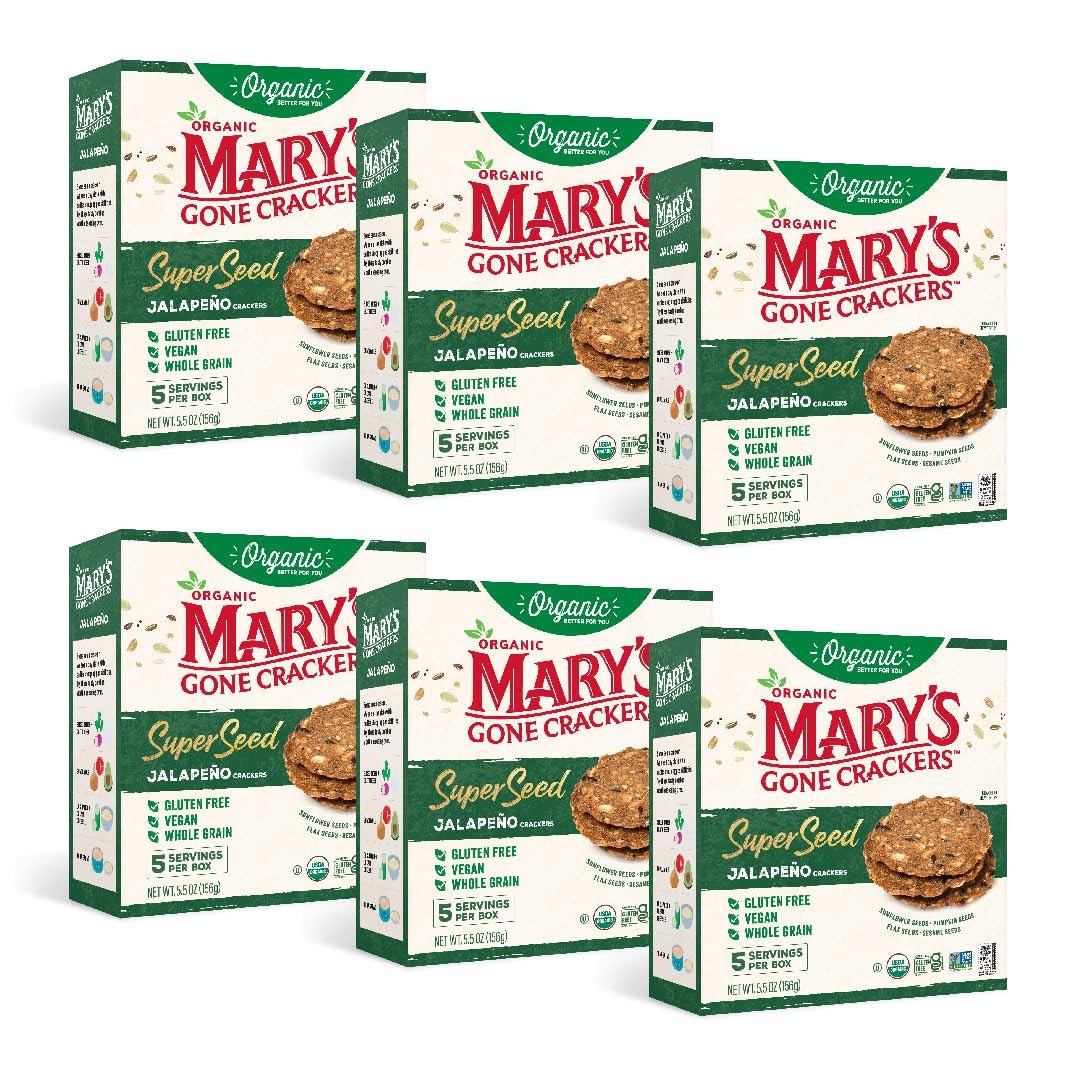
Item Name: Mary's Gone Crackers Organic Super Seed Crackers, Jalapeno - Gluten-Free, NON-GMO, Vegan & Whole Grain, 5.5 Ounce (Pack of 6)
Bullet Point 1: BETTER-FOR-YOU: Certified Organic, Gluten-Free, NON GMO, Vegan, Whole Grain and Kosher: Our crackers meet the highest standards for quality and dietary preferences.
Bullet Point 2: INGREDIENTS: Mary's Gone Crackers products are always made with simple, clean, and organic ingredients
Bullet Point 3: MADE FRESH: Manufactured in our own organic, gluten free, vegan, nut free,and kosher bakery; We aim to ensure freshness and quality in every bite
Bullet Point 4: NUTRIENTS: Mary's Gone Crackers Super Seed crackers are 100% whole grain - containing 18g of whole grains and 5g of protein in every serving
Bullet Point 5: FLAVOR: Our Super Seed Jalapeño Crackers provide a bold fusion of crunchy seeds and zesty heat that will ignite your taste buds with every bite
Value: 33.0
Unit: Ounce

Price: 14.04